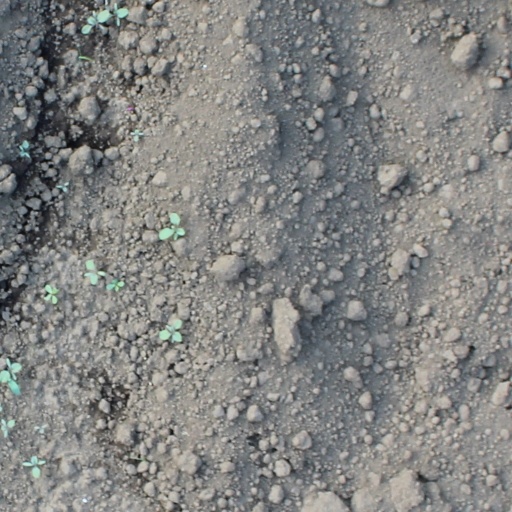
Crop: soybean